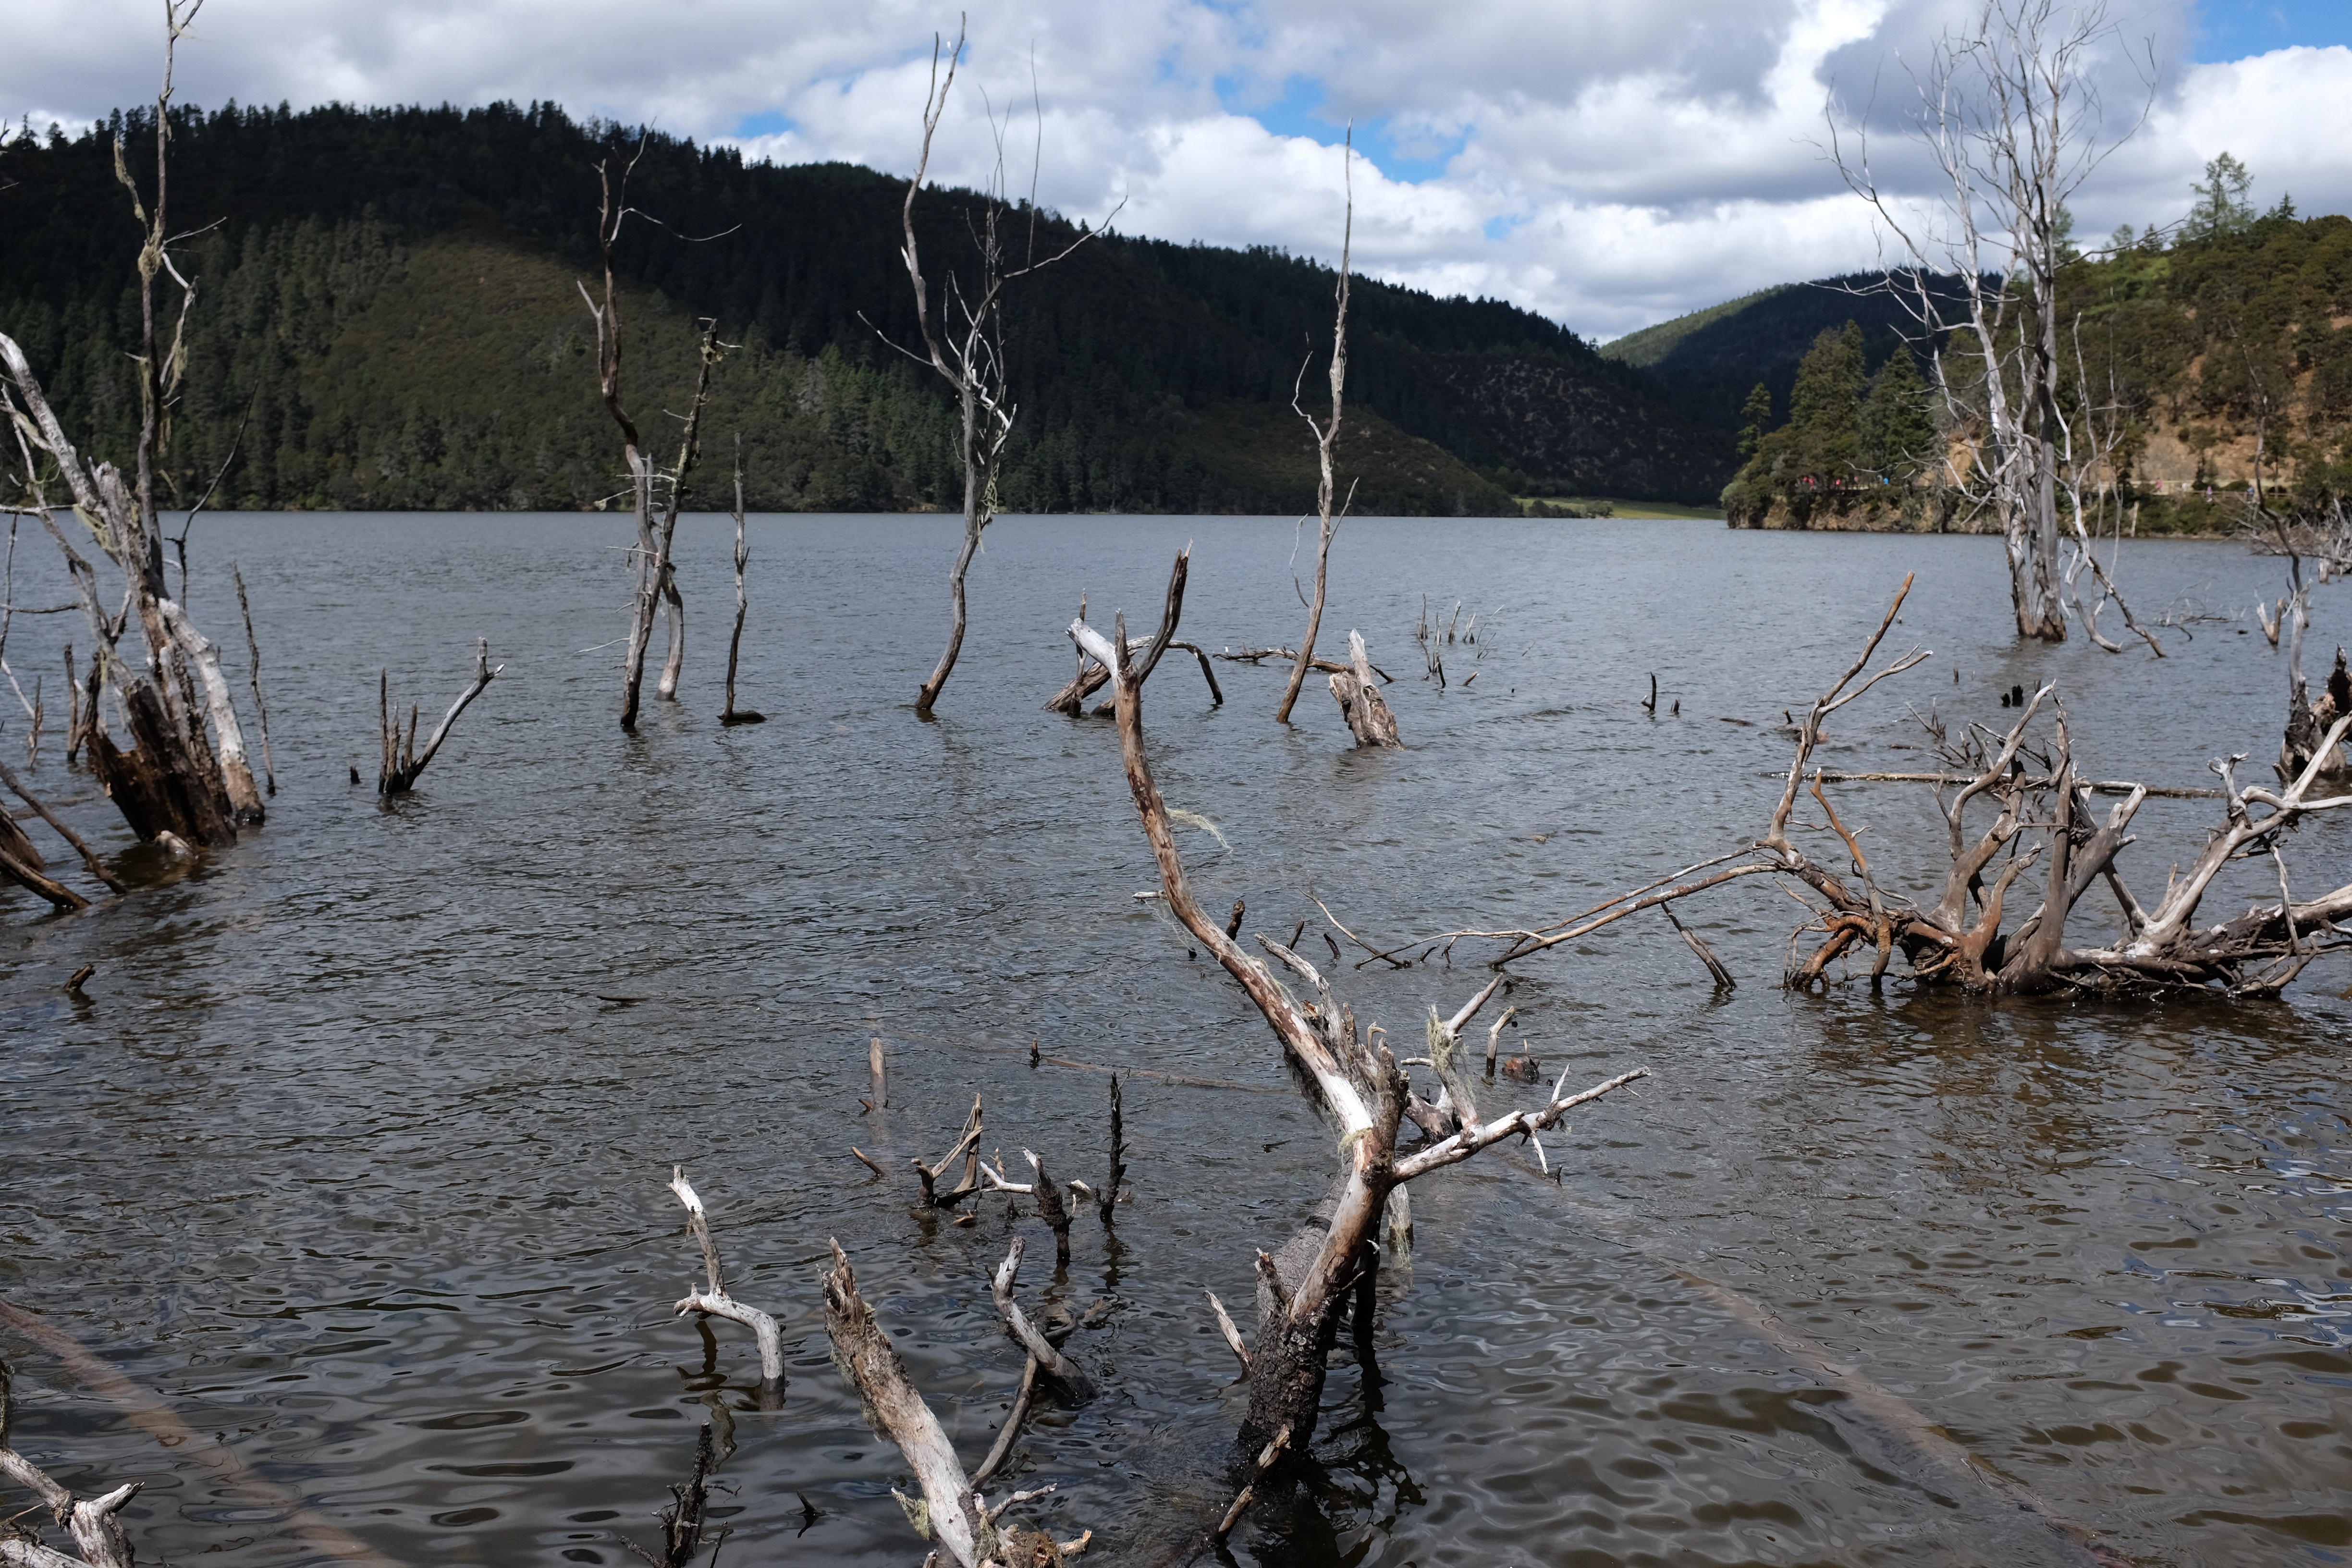
sea, tree, water, boat, lake, river, reflection, boating, wetland, china, in yunnan province, shangri la's